Polyamory for Dummies

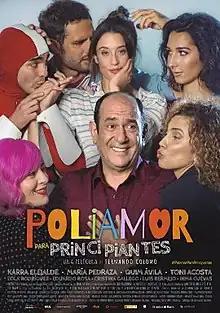
Film poster

Polyamory for Dummies is a 2021 Spanish-French romantic comedy film directed by Fernando Colomo which stars Karra Elejalde, María Pedraza, Quim Àvila and Toni Acosta.